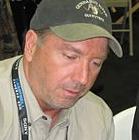
Age: 52